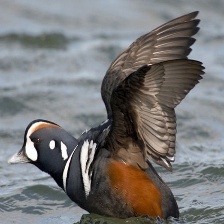
Species: HARLEQUIN DUCK
Scientific name: HISTRIONICUS HISTRIONICUS
ImageNet parent category: drake